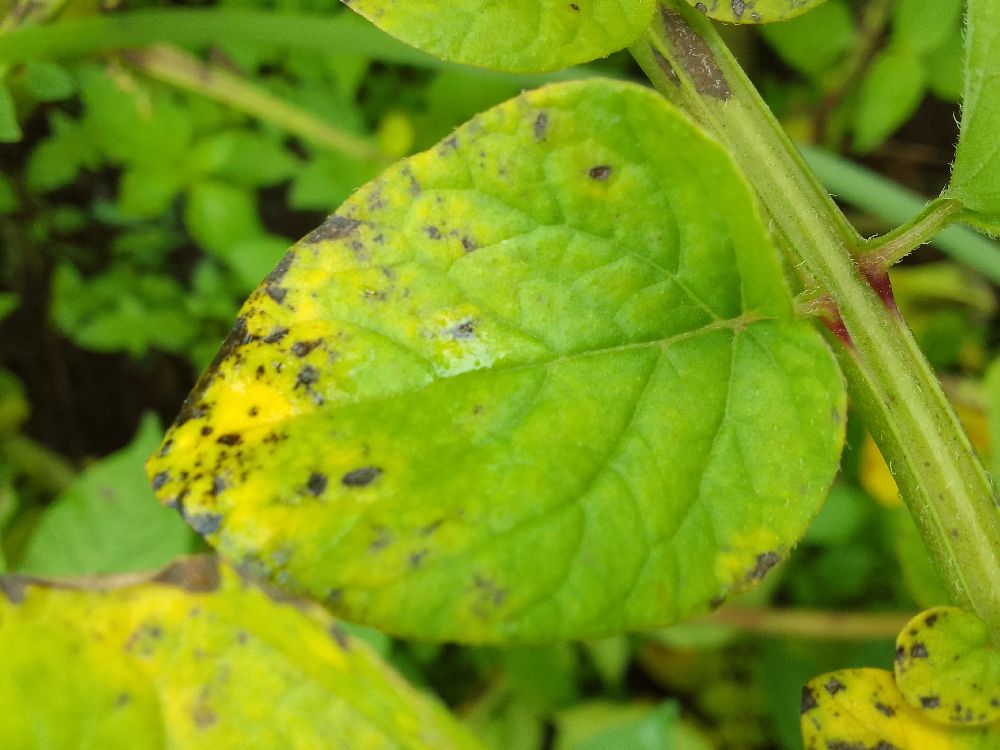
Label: Early blight